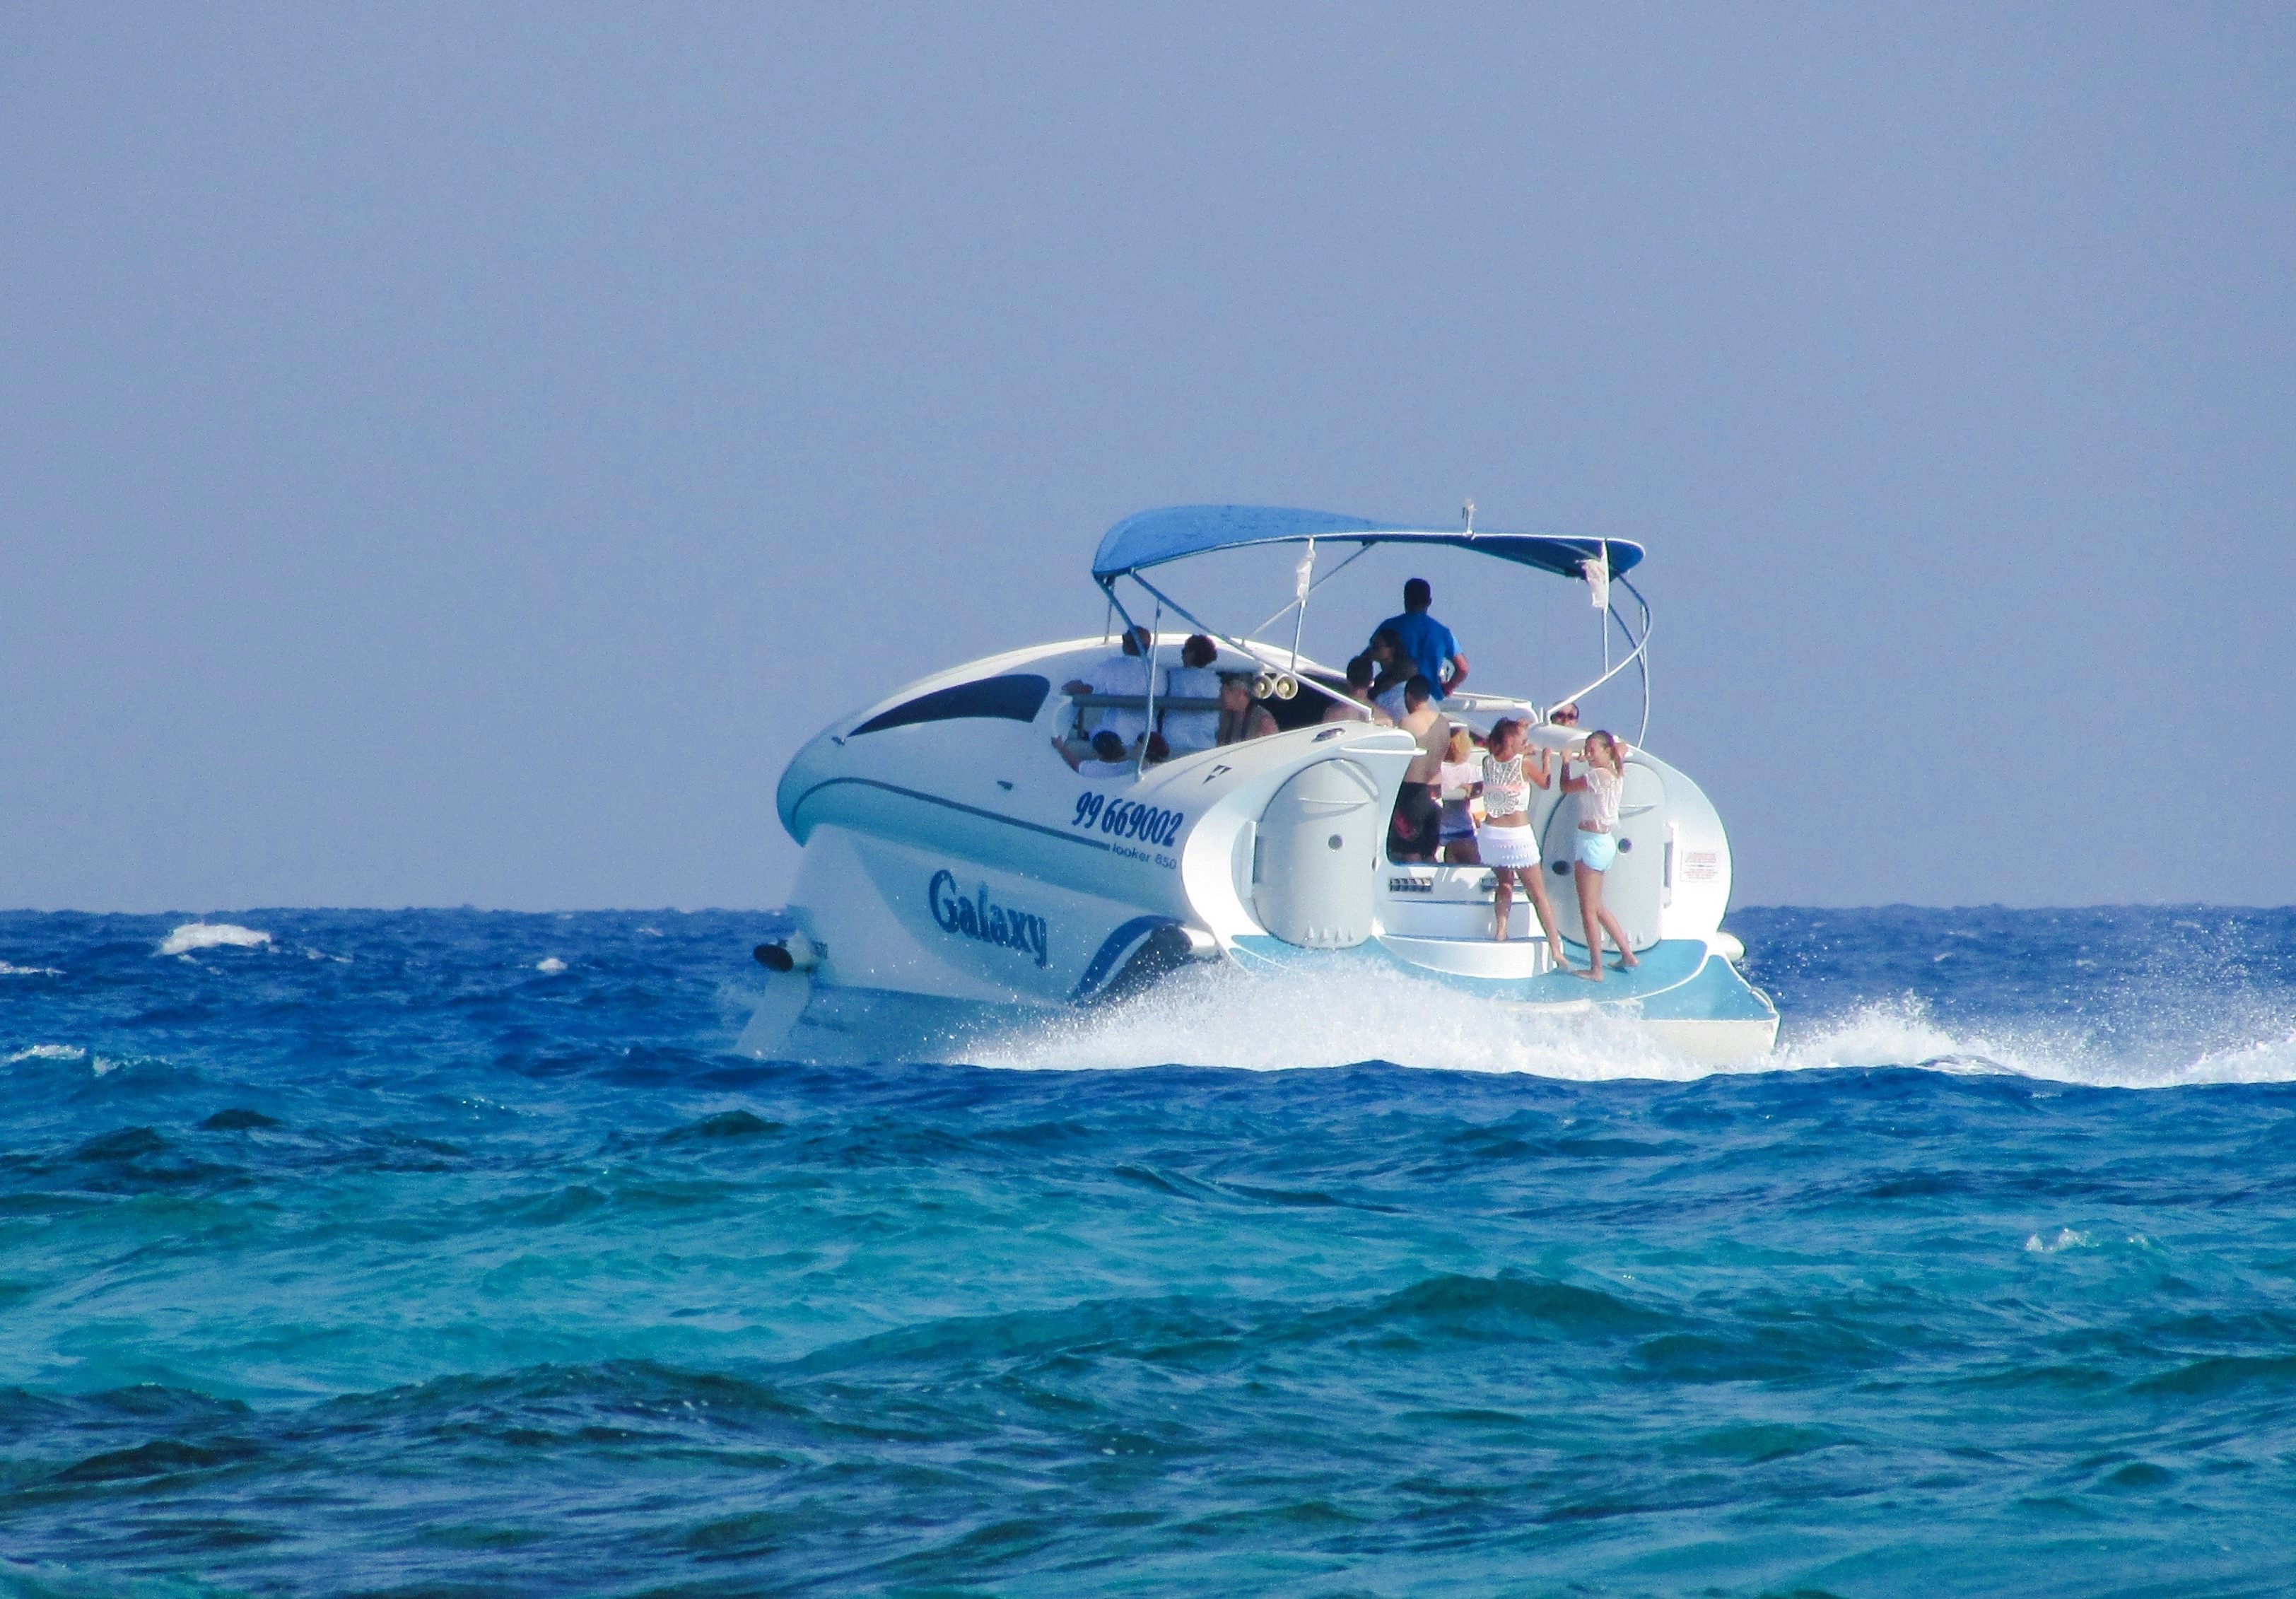
sea, boat, wave, summer, vacation, vehicle, spray, yacht, speed, tourism, leisure, motorboat, cruise, power, boating, watercraft, ecosystem, cyprus, catamaran, speed boat, cruise boat, inflatable boat, powerboating